2016 NBA Finals

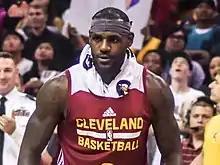
LeBron James advanced to his sixth straight Finals.

This was Cleveland's second consecutive trip to the NBA Finals, and third overall, seeking to win their first ever NBA championship. This would also be the sixth consecutive NBA Finals appearance for LeBron James, the most for any player not part of the 1960s Boston Celtics, and the fifth for James Jones (who technically qualified for the 2011 NBA Finals along with James, but did not play).